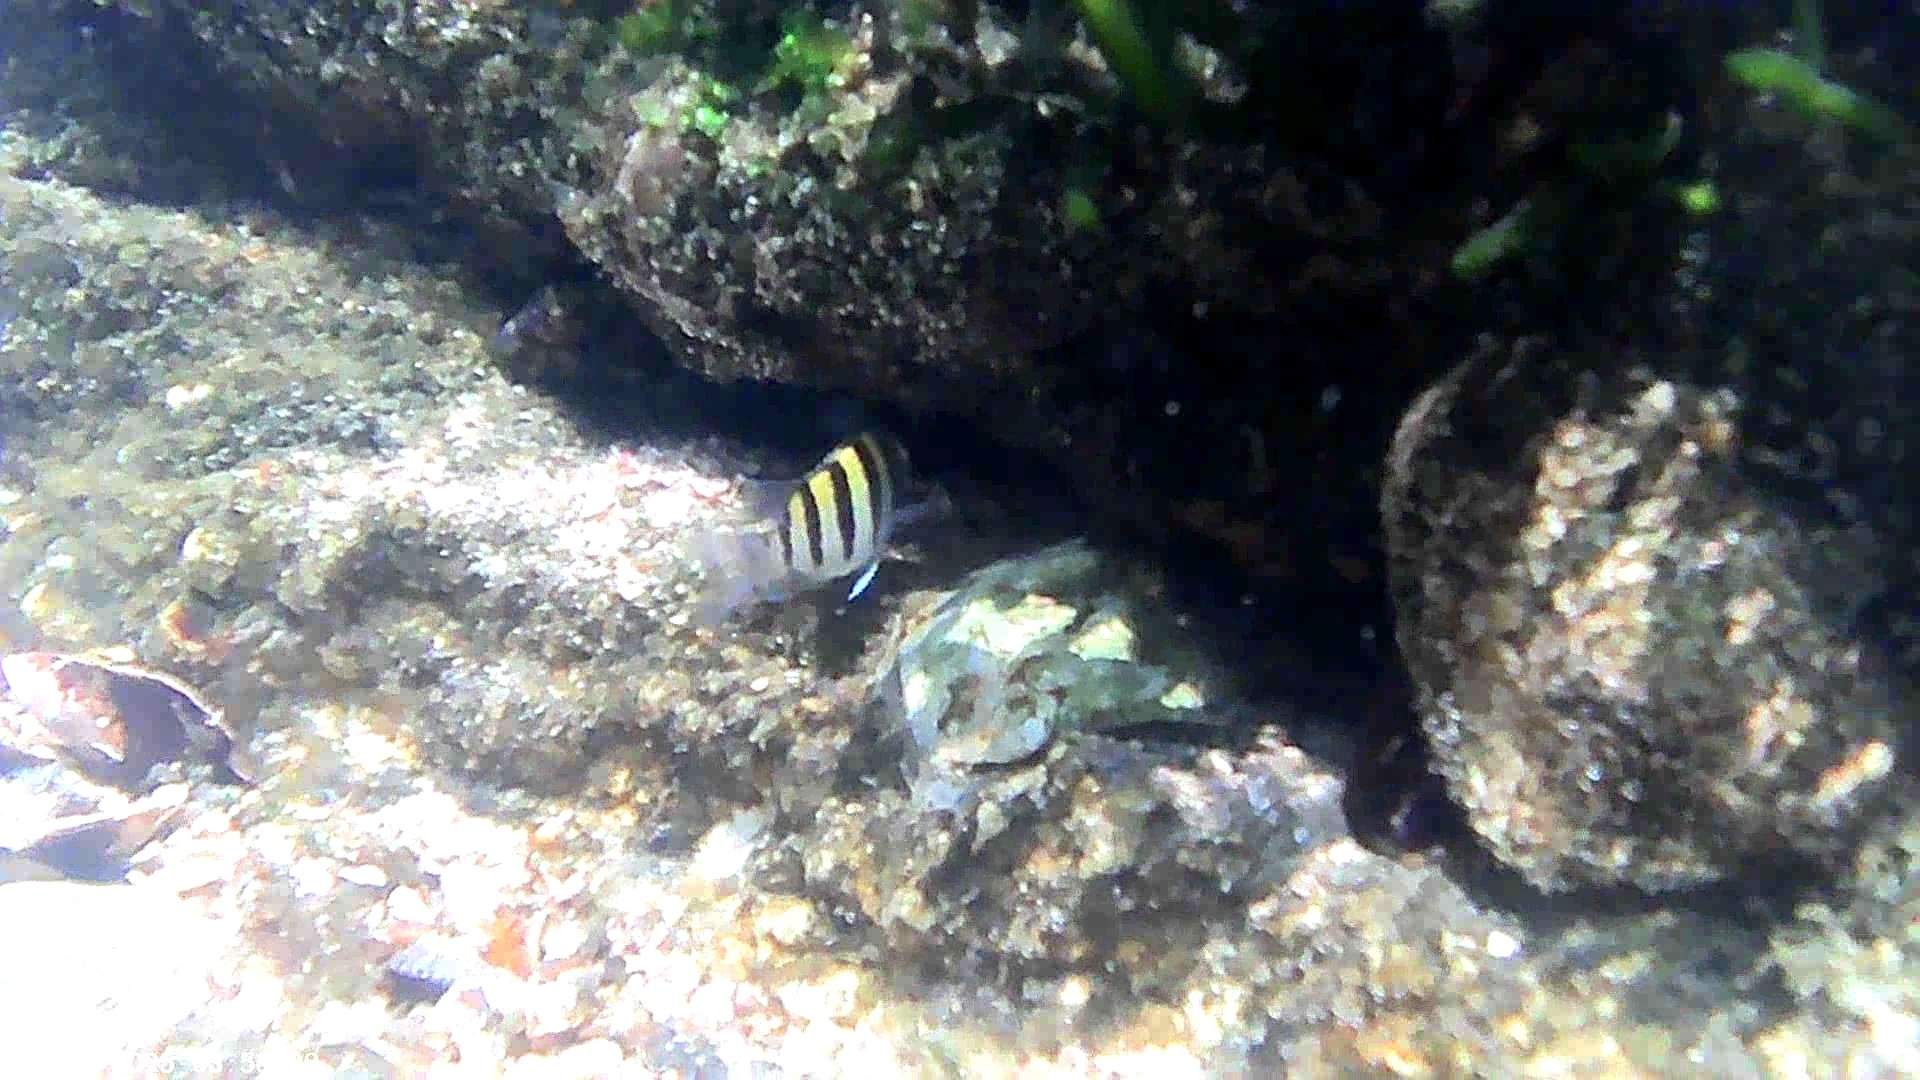
fish (species not among the labelled classes)